Pallache family

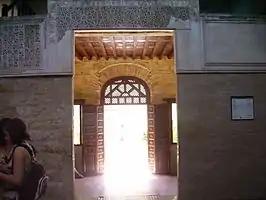
Cordoba Synagogue entrance hall from prayer hall

According to Professor Mercedes García-Arenal, the Pallaches were "a Sephardi family perhaps descended from the "Bene Palyāj" mentioned by the twelfth-century chronicler Abraham ibn Daud as 'the greatest of the families of Córdoba'".